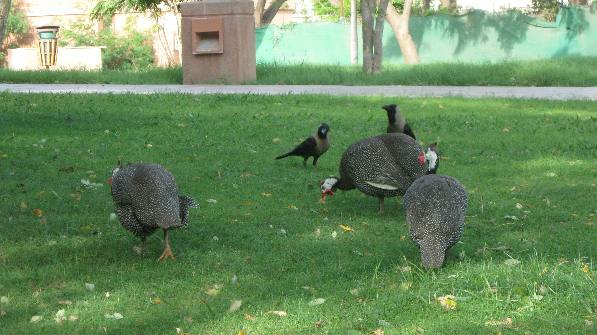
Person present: No